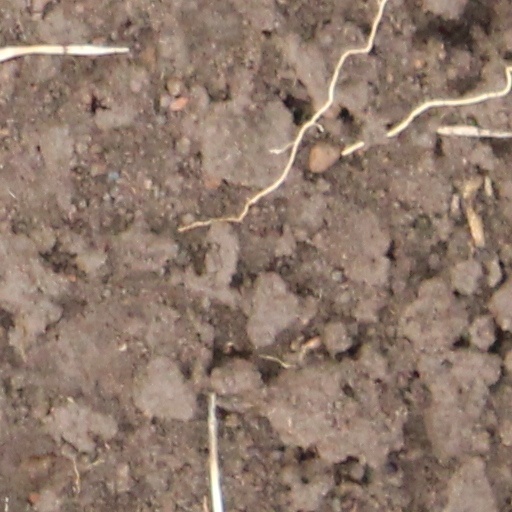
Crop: wheat